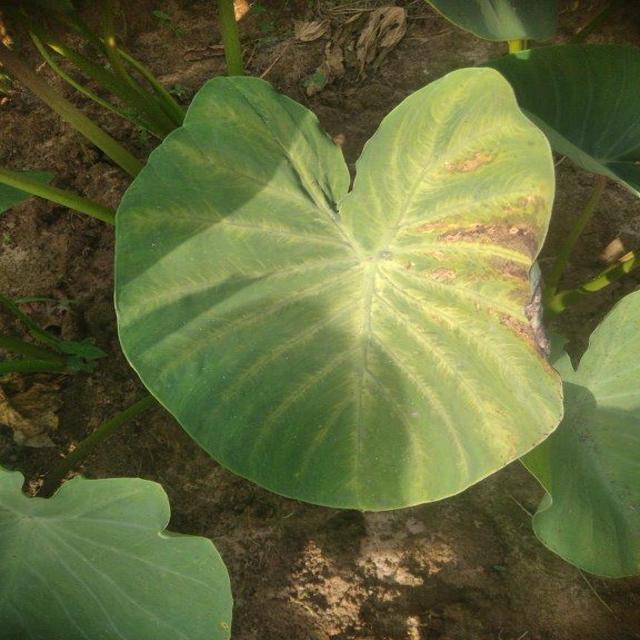
Label: Mid_Blight